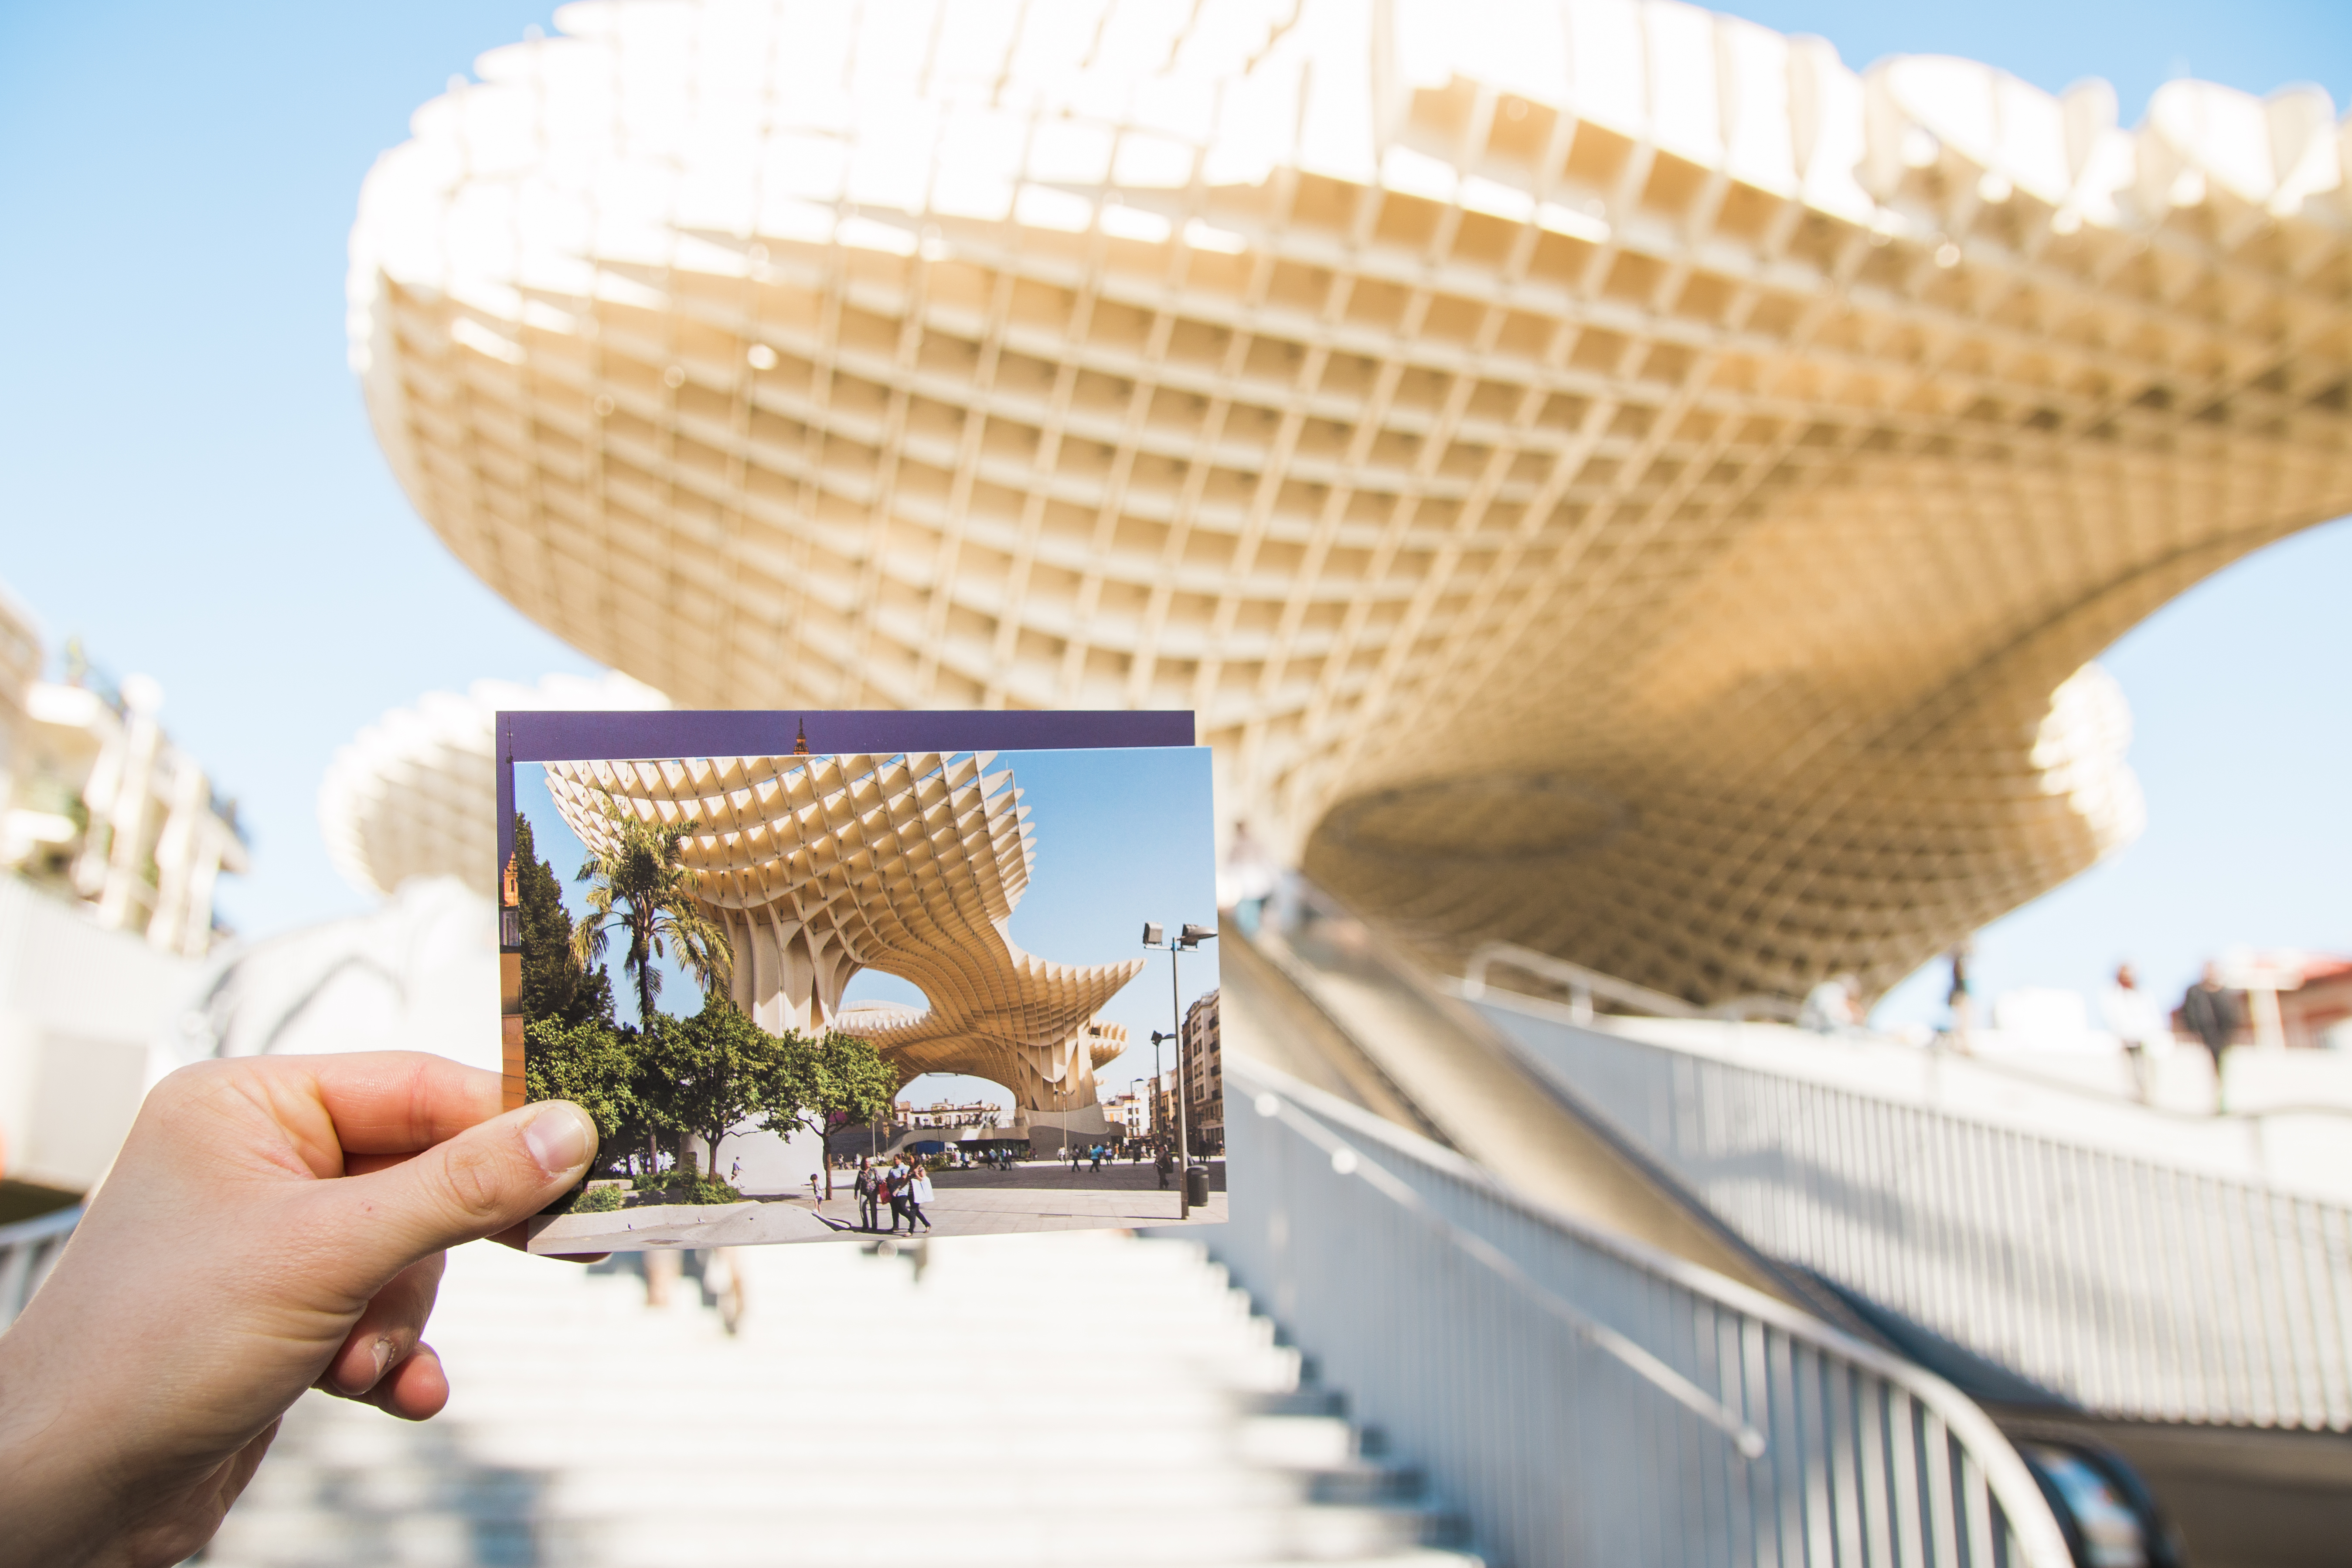
sky, photo, vacation, sight, sightseeing, spain, picture, postcard, metropol parasol